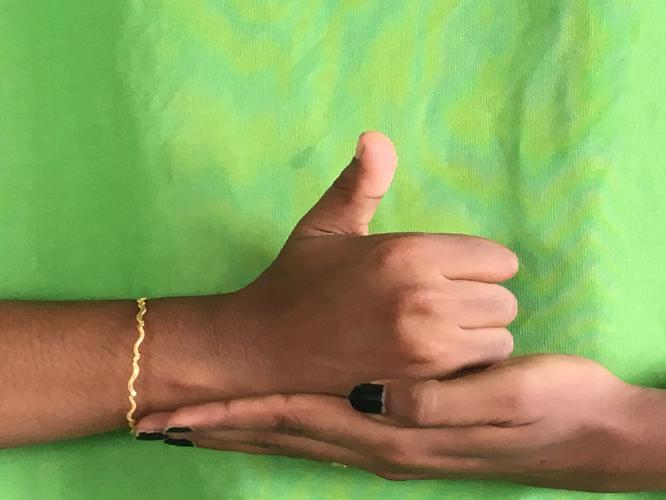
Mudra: Shivalinga
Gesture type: double_hand